Light Horse Tavern

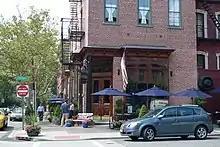
Light Horse Tavern (August 2009)

Chef Ian Topper-Kapitan was replaced in 2007 by Marcos Costas, who had previously been employed at Lespinasse and the Essex House in New York City. Dishes at the restaurant have included lobster salad and pan-roasted salmon, in addition to "a crisp, greaseless version of fish and chips". Troy Unruh joined the restaurant as executive chef in November 2008; he left in 2009 to become executive chef at a restaurant called Zylo.